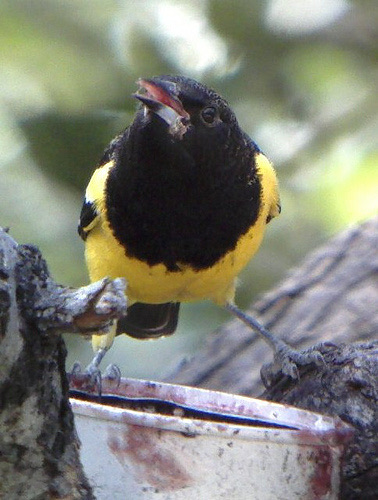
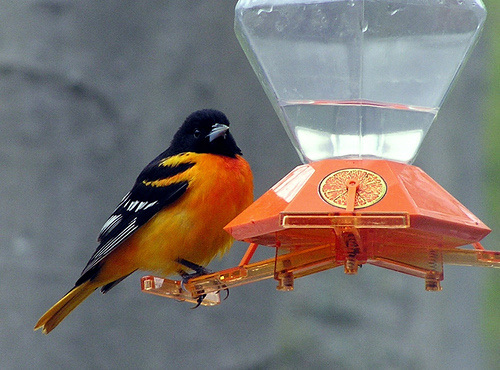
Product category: misc
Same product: yes